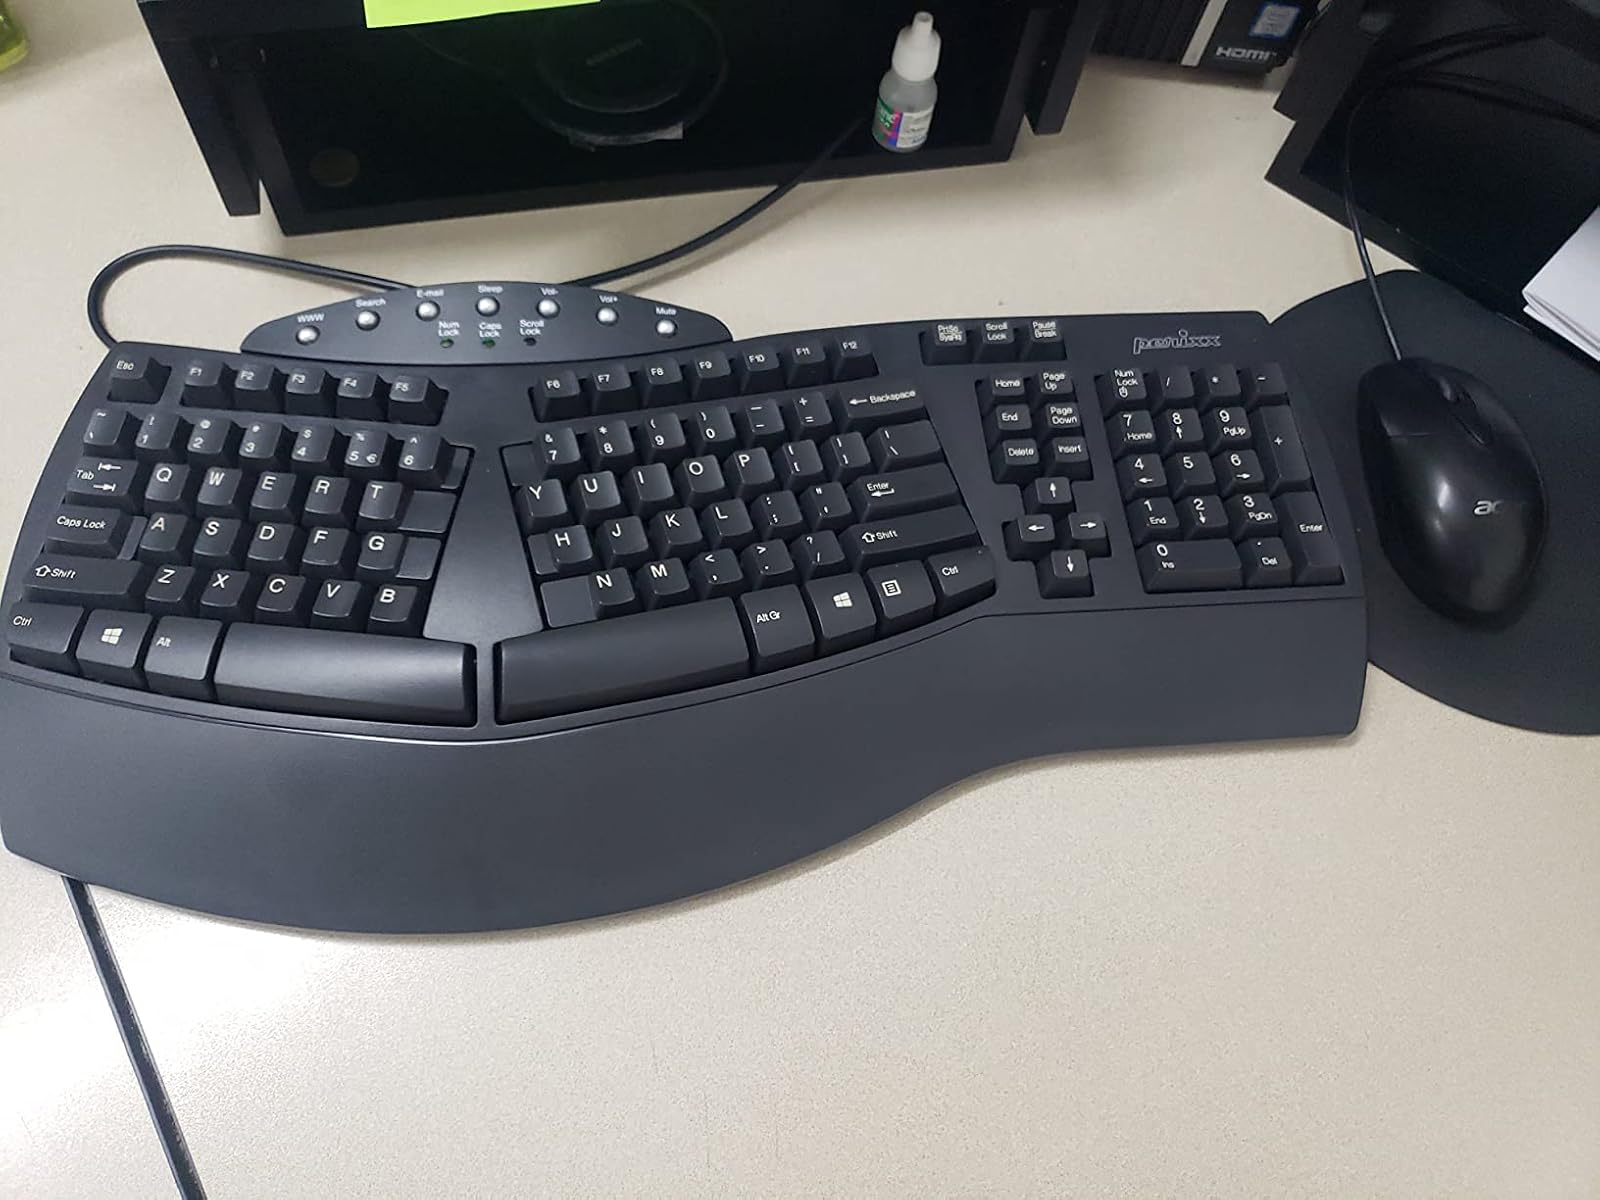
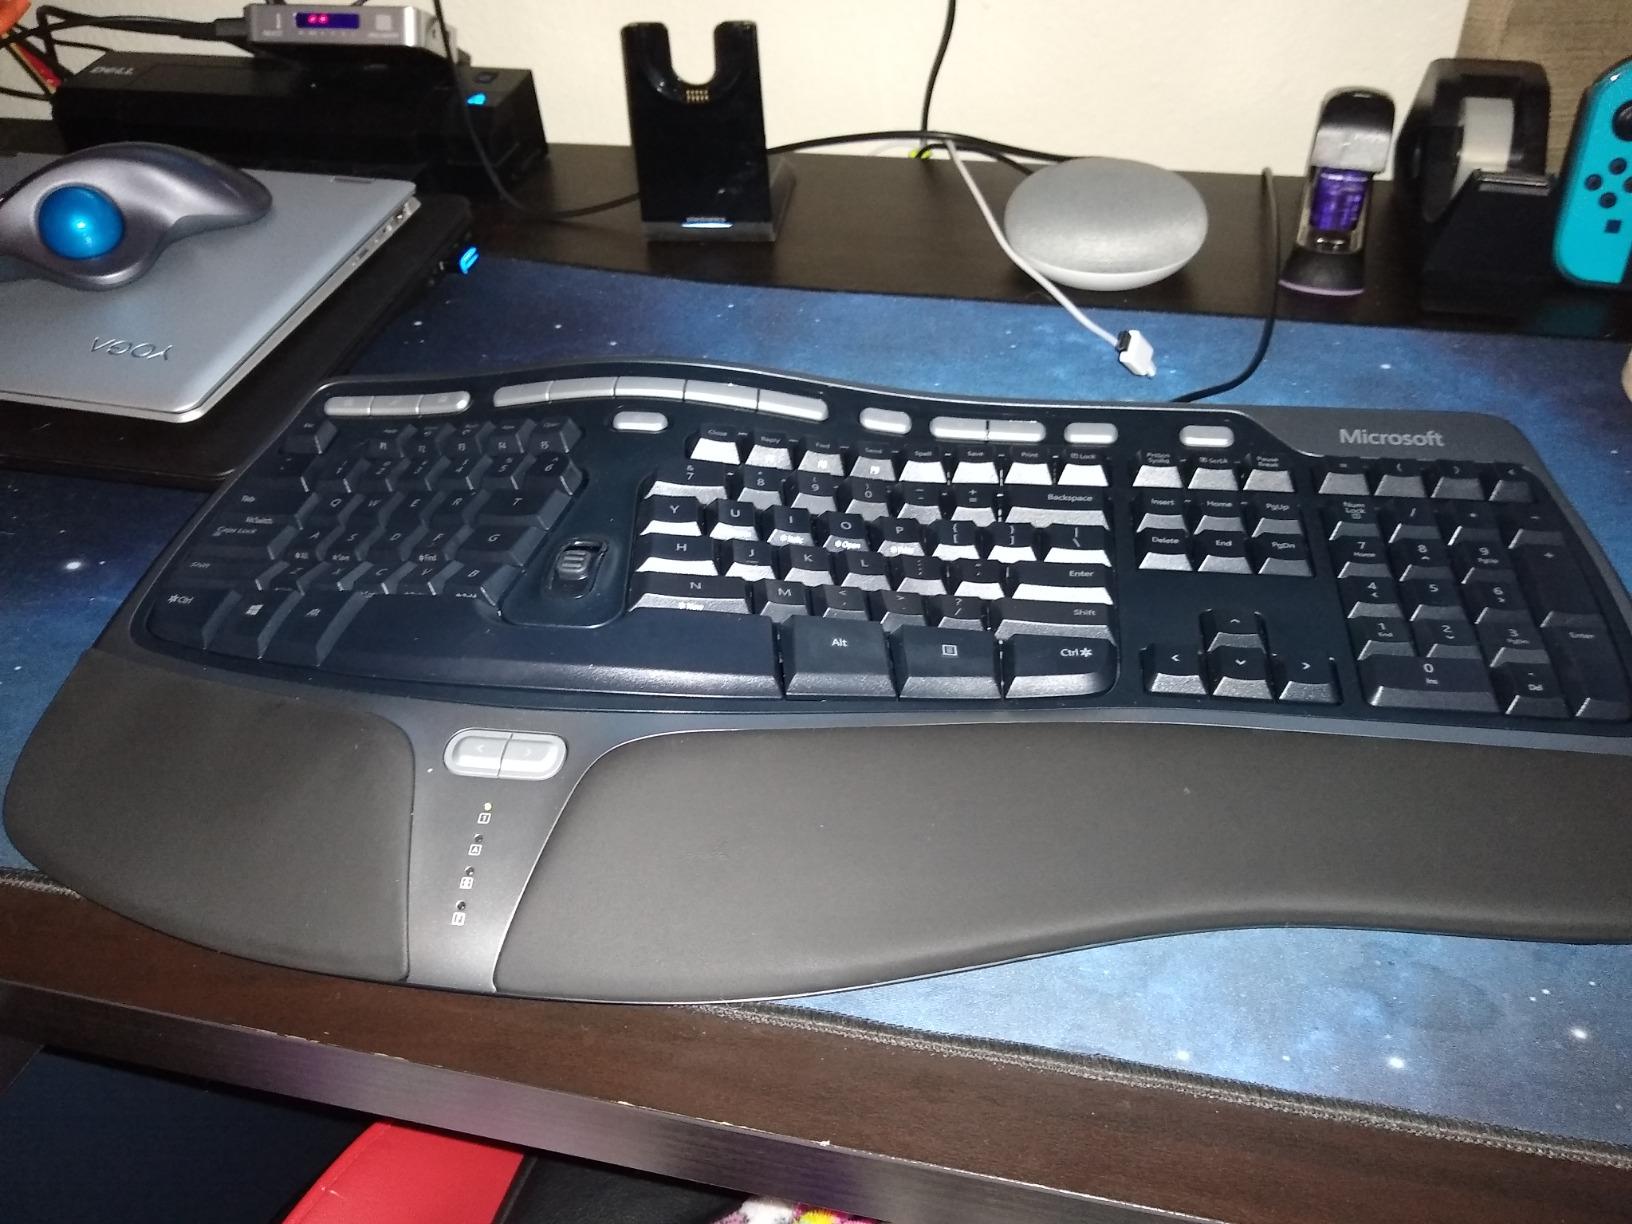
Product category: keyboard
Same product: no